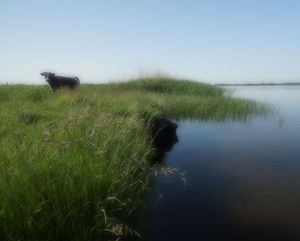
Djurslands Kyster / Brakvandskysterne
Nogle steder i Randers Fjord går moser og enge direkte over fjorden uden mellemliggende strande
Himmel-Koen, Randers Fjord
Djurslands Kyster strækker sig over 260 kilometer defineret fra færgestedet, Voer, midt i Randers Fjord i det nordvestlige hjørne af Djursland, til Avlsgård i bunden af Aarhus Bugt i det sydvestlige hjørne. Der er 18 let tilgængelige badestrande, ifølge folderen, Kystkort Djursland, udgivet af områdets to kommuner, Norddjurs og Syddjurs m.fl. Disse badestrande udgør 15 – 20 pct. af den samlede kystlinje. De resterende godt 200 kilometer er mestendels øde kystnatur.